Major League Lacrosse All-Star Game

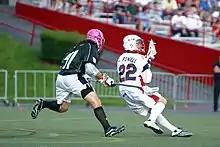
Team USA vs. MLL All-Stars in 2006.

The 2006 Major League Lacrosse All-Star game took place on July 6, 2006 at Boston University’s Nickerson Field. The MLL and US Lacrosse partnered to create the format for this All-Star game, pitting the MLL All-Stars against the United States National Team. The game was a final tune-up for the U.S. Team before they played in the 2006 World Lacrosse Championship.